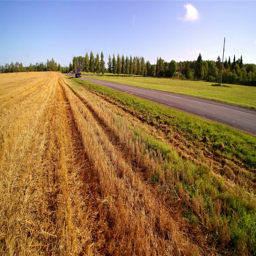
big trucks passing by the road .